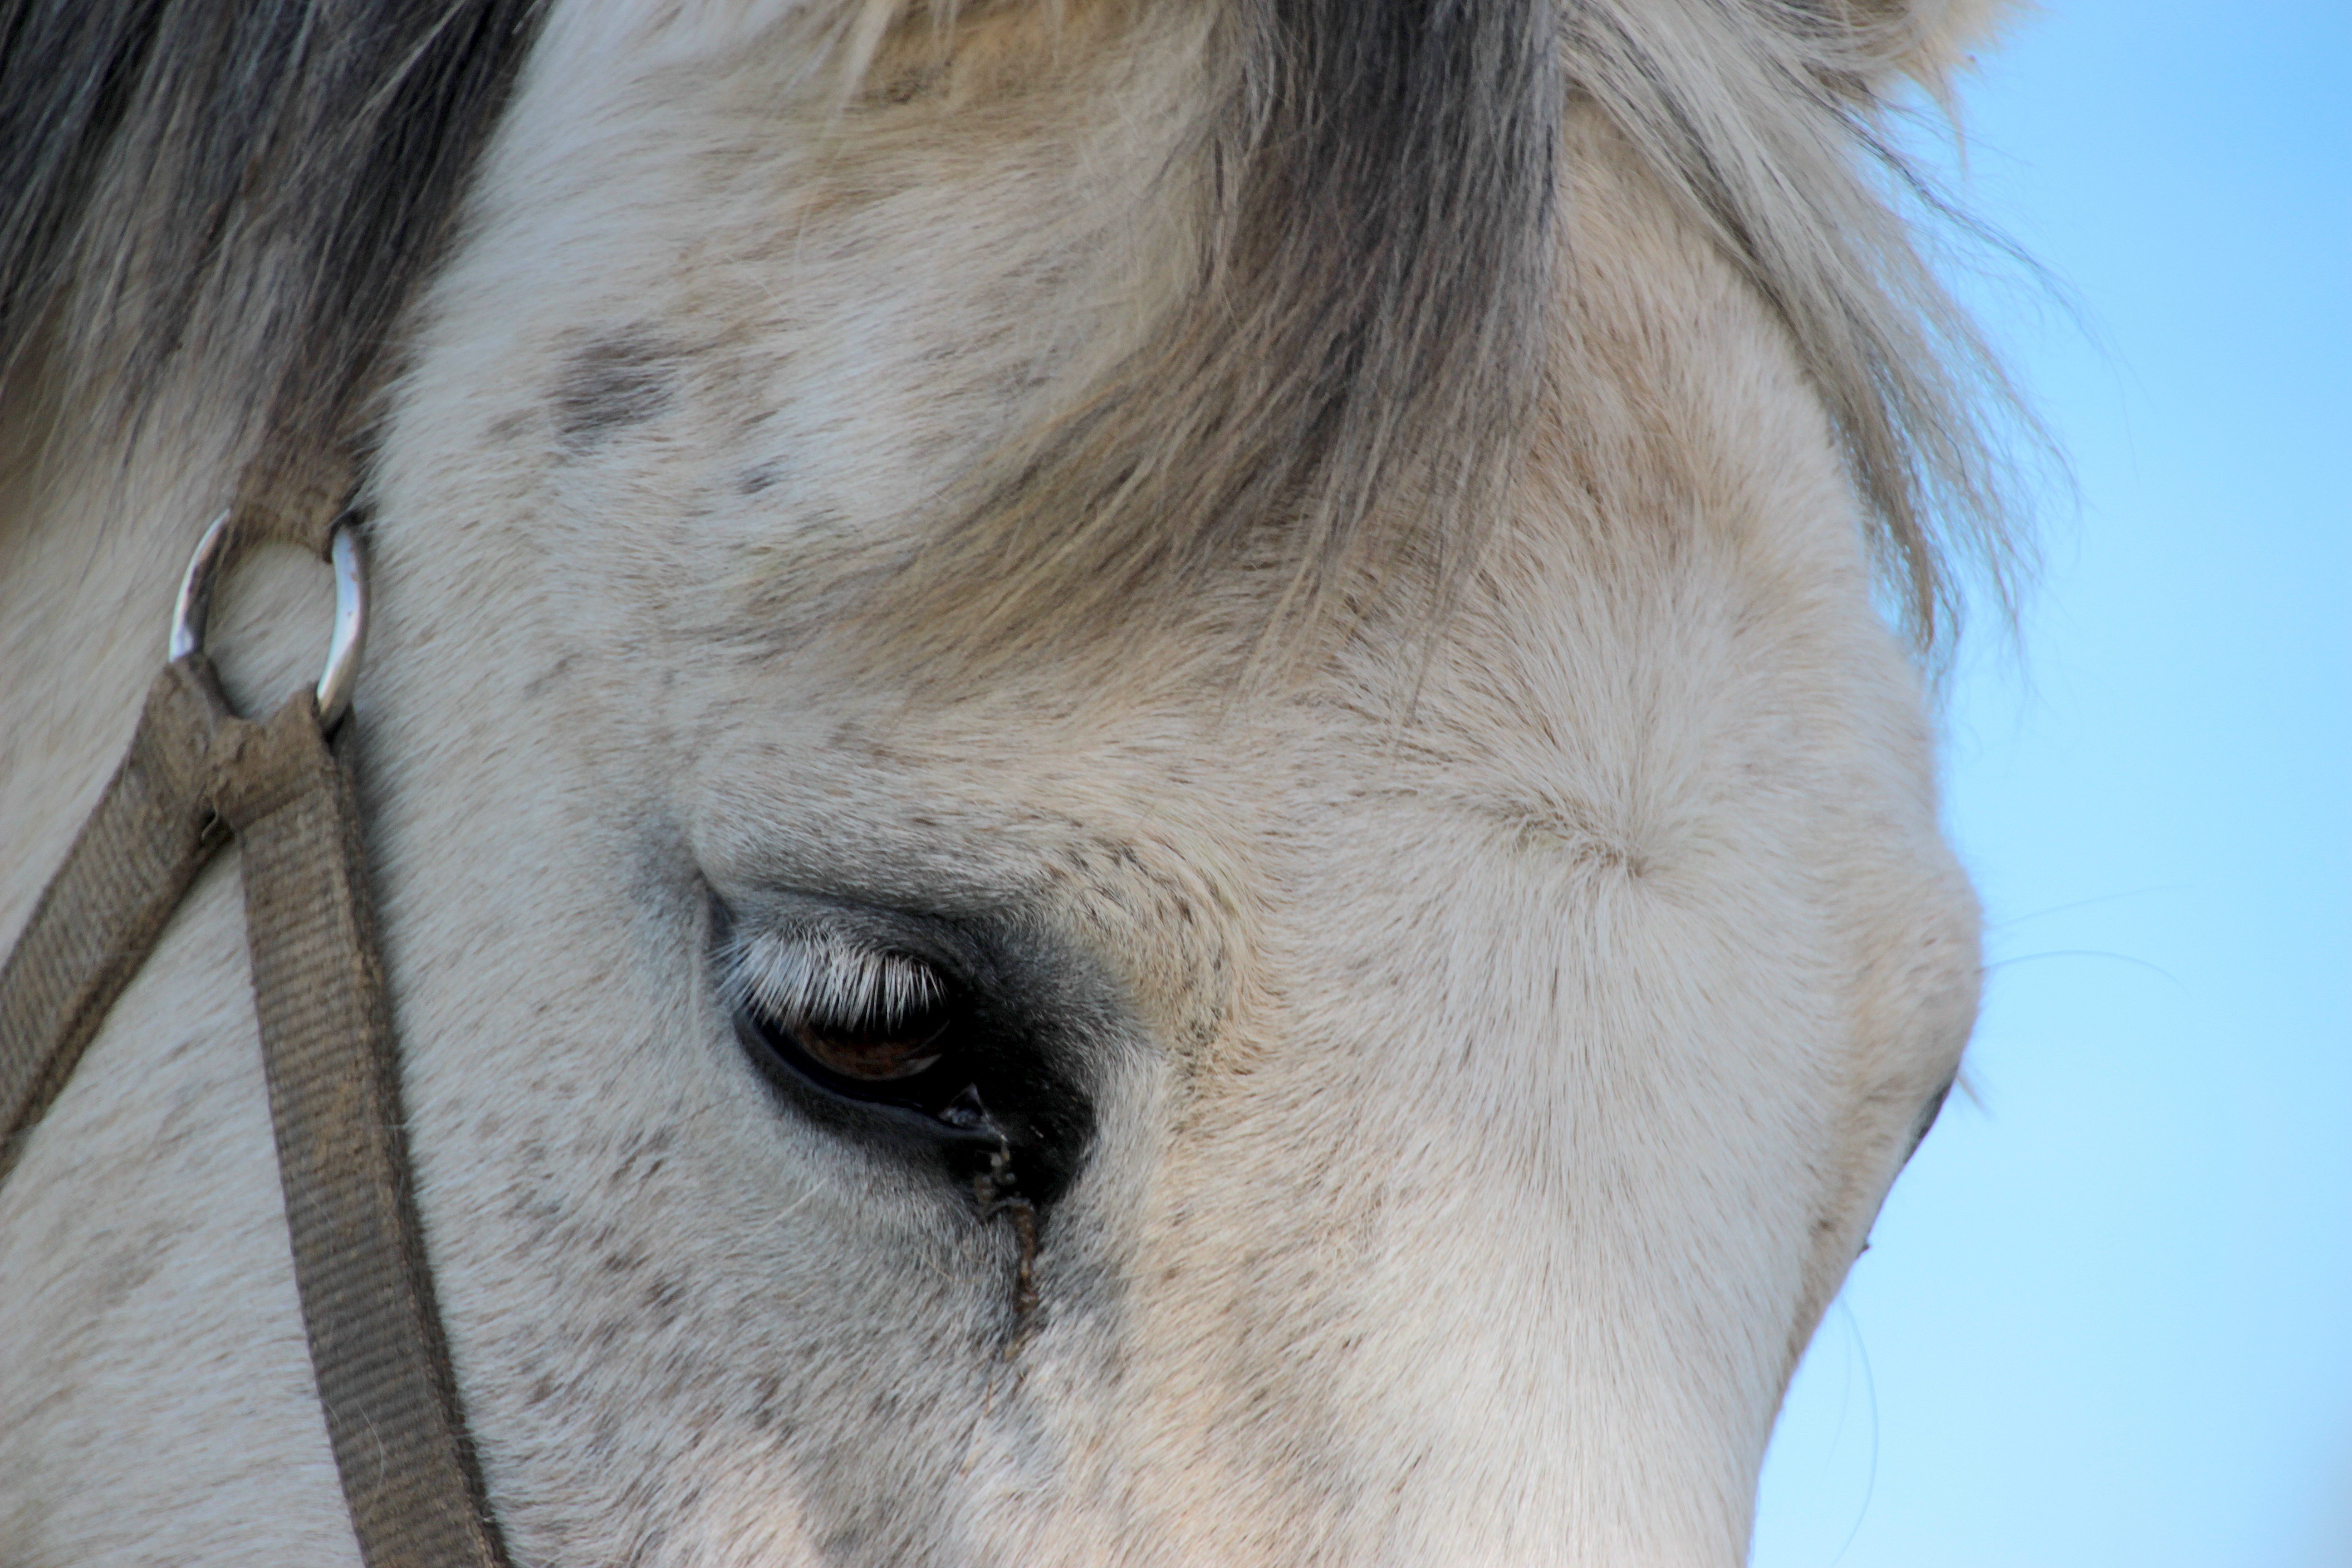
sky, view, animal, wildlife, fur, livestock, horse, stallion, mane, ear, fauna, close up, bridle, nose, eyes, whiskers, cool image, pony, snout, neck, eye, head, organ, cool photo, mold, horse head, animal portrait, halter, white horse, horse like mammal, mustang horse, horse tack